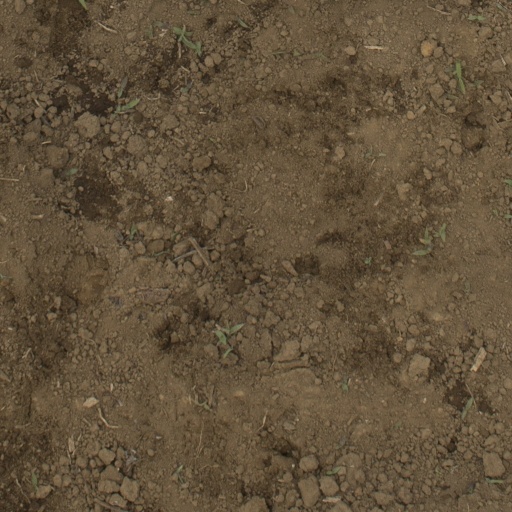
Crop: Jerusalem artichoke